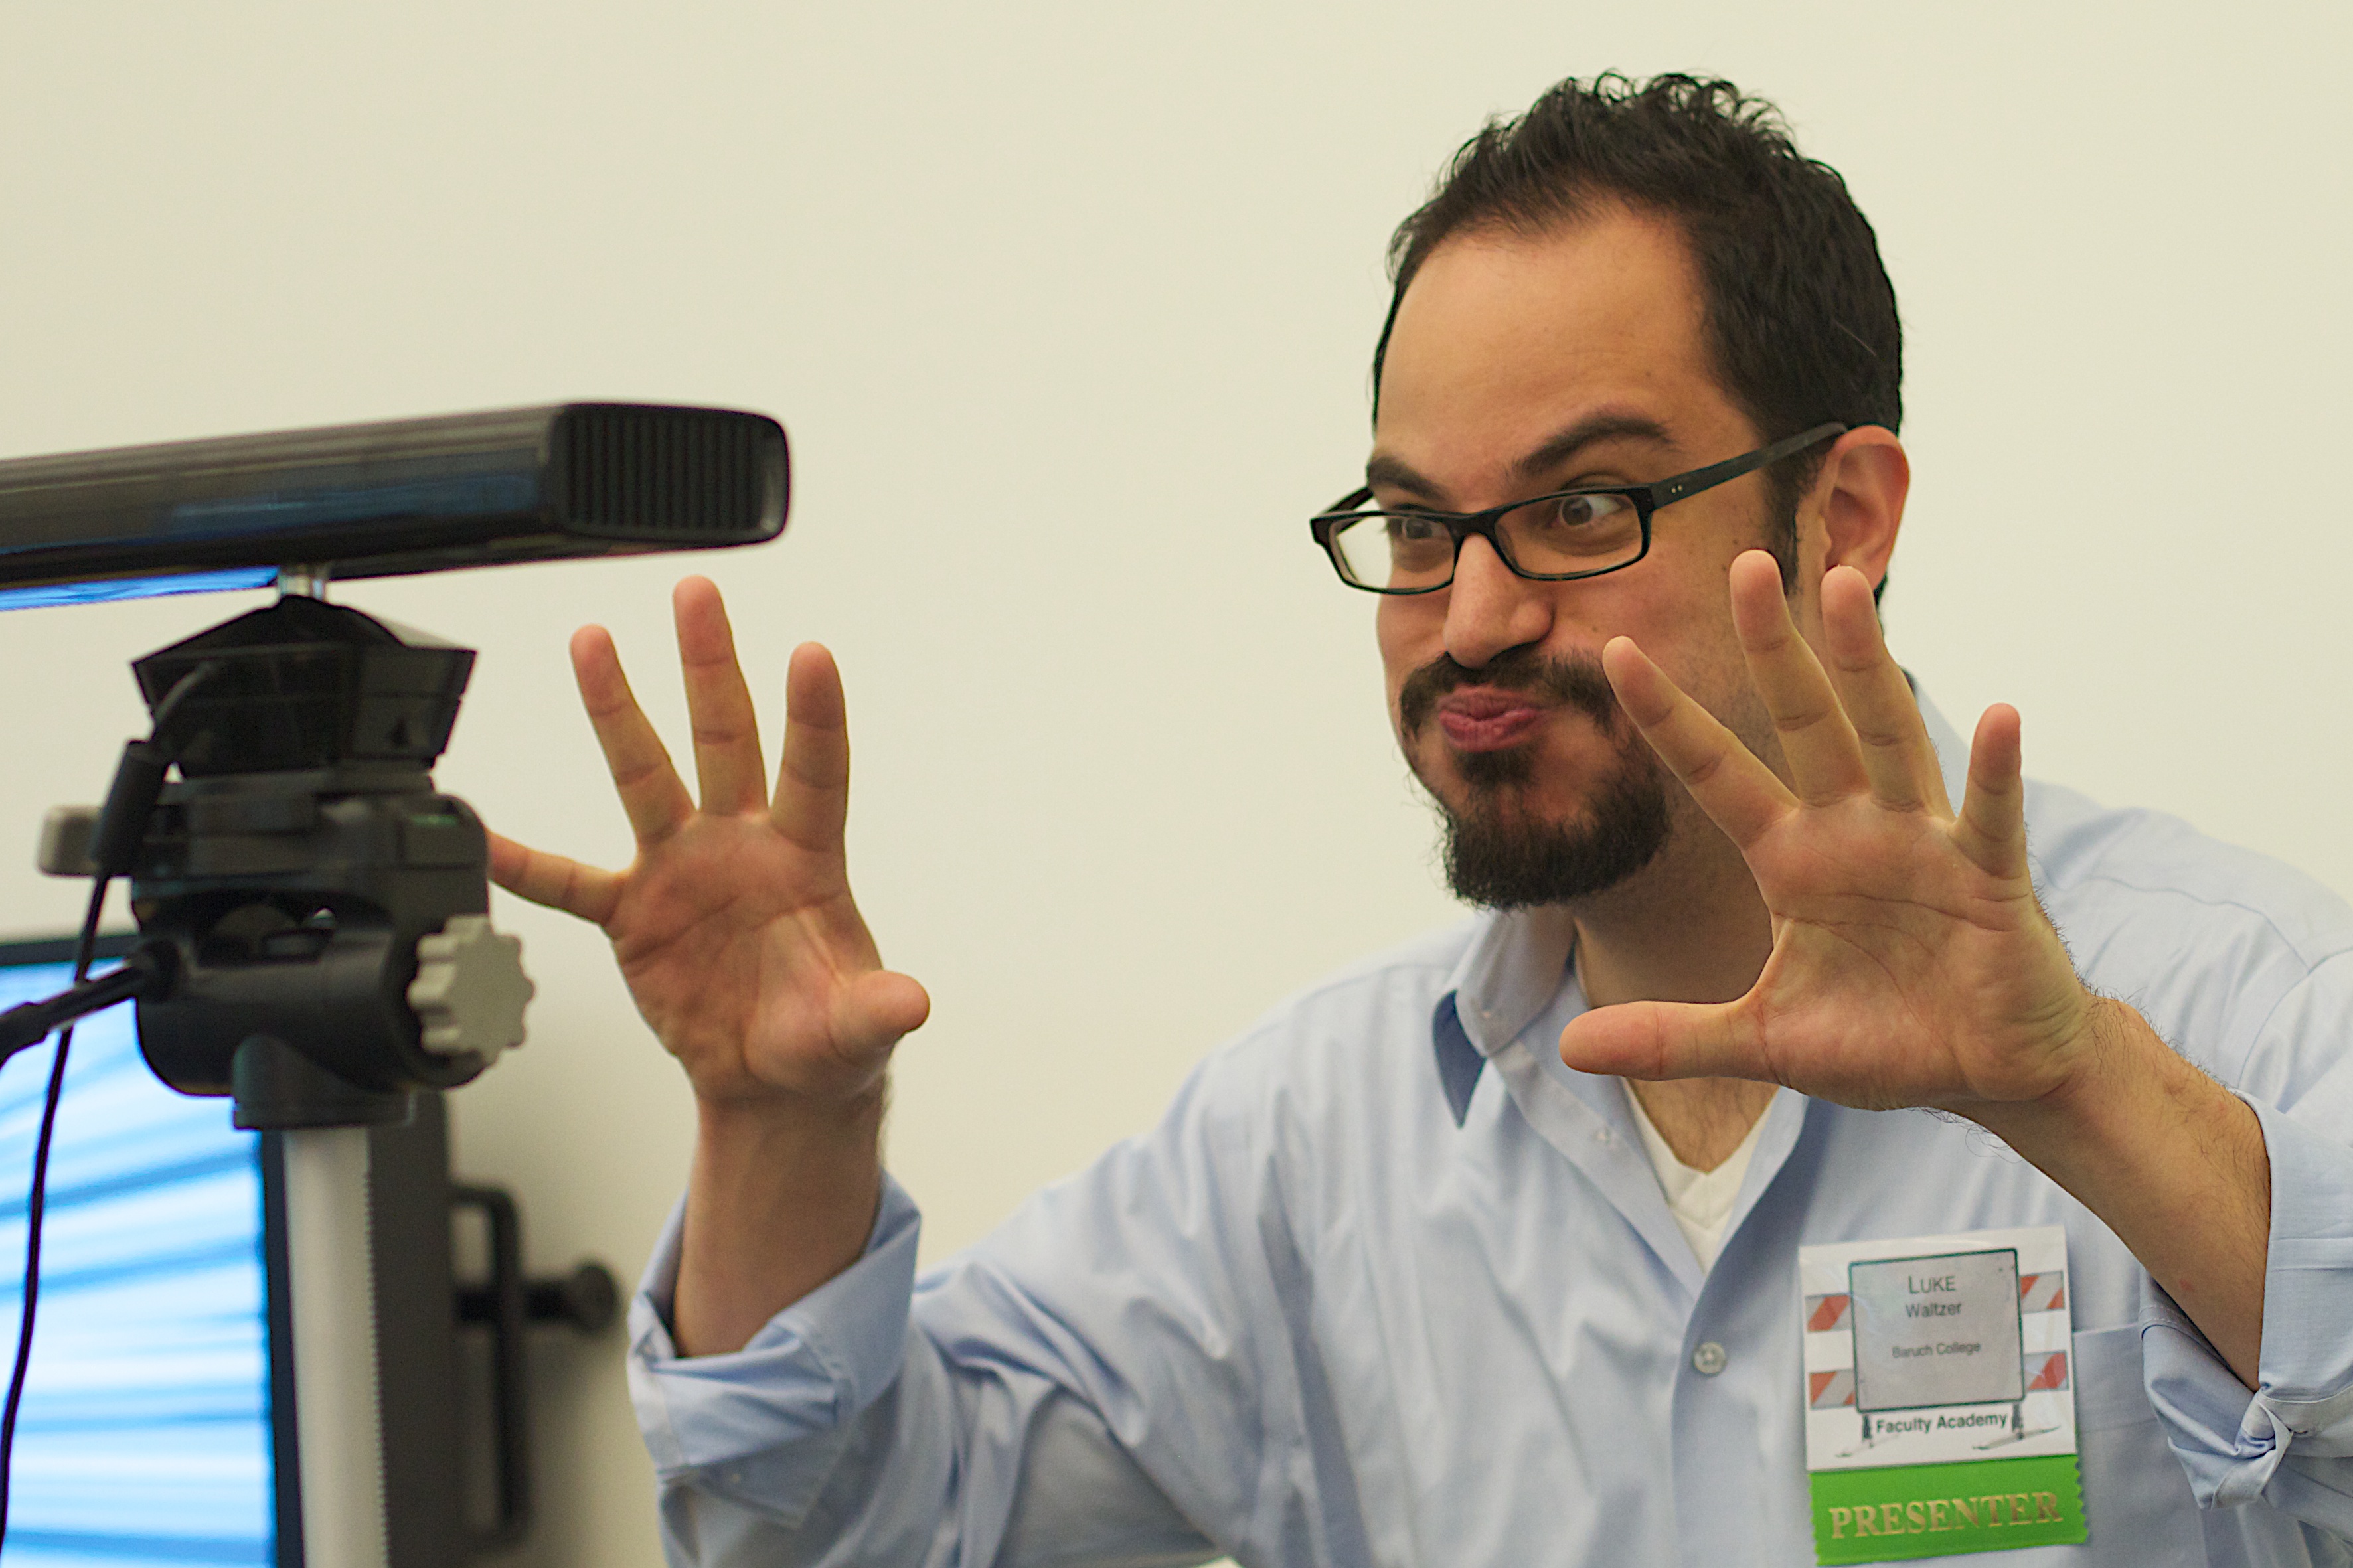
person, professional, glasses, umwfa12, facial hair